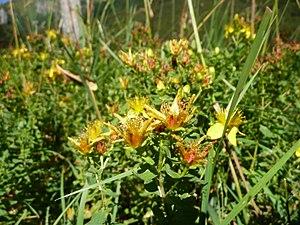
Millepertuis à quatre angles (Hypericum tetrapterum) dans la Réserve naturelle de la vallée de Chaudefour. Plante identifiée par le Conservateur de la réserve, Eric Vallet, lors d'une visite organisée d'une journée dans la reserve. Map: 45° 32' 11"" N 02° 51' 10"" E"